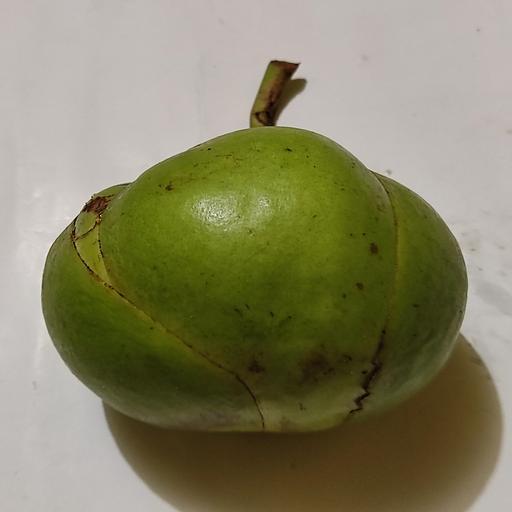
Crop type: Elephant Apple